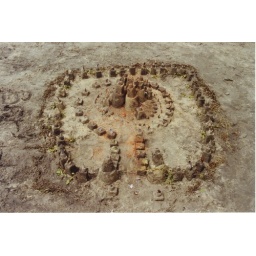
sand sculptural composition from a very creative 8 year old boy from a coconut jungle village near samudra beach in kerala